Sky position (RA, Dec in degrees): 182.653, 19.016
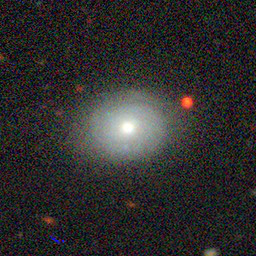
Galaxy morphology: Unbarred Tight Spiral Galaxies